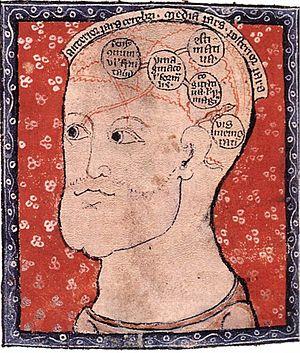
Avicenne, ou Ibn Sīnā, né le 7 août 980 à Afshéna, près de Boukhara, dans la province de Transoxiane et mort en juin 1037 à Hamadan, est un philosophe et médecin médiéval persan. Rédigeant principalement en arabe classique, il s'intéressa à de nombreuses sciences, comme l'astronomie, l'alchimie, et la psychologie.